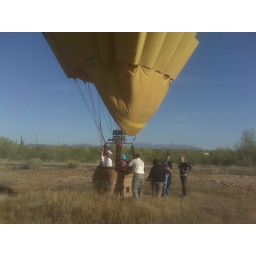
Pilot is in white shirt with cap.